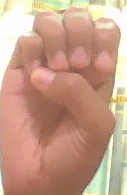
ASL sign: E